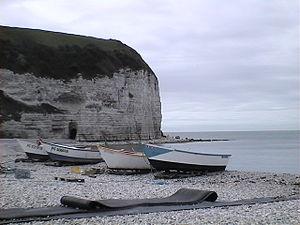
Yport est une commune française située dans le département de la Seine-Maritime en région Normandie.